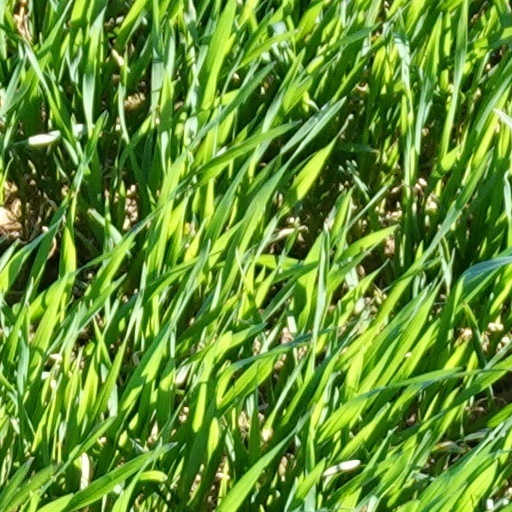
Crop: wheat